Eta Corvi

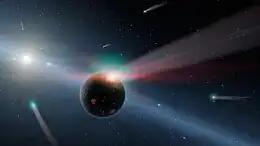

In 2010–2011, Carey Lisse of the Johns Hopkins University Applied Physics Laboratory and his group analyzed the Spitzer IRS 5–35 μm spectrum of the warm, ~360K circumstellar dust and found that it showed clear evidence for warm, water- and carbon-rich dust at ~3 AU from the central star, in the system's habitable zone, uncoupled and in a separate reservoir from the system's extended sub-mm dust ring at 150 ± 20 AU. Spectral features similar in kind and amplitude to those found for ultra-primitive (i.e., formed very early in the lifetime of the Eta Corvi system) ~10 Myr old cometary material were found (water ice and gas, olivines and pyroxenes, amorphous carbon and metal sulfides), in addition to emissions due to impact produced silica and high temperature/pressure carbonaceous phases. The warm dust is very primitive, and definitely not from an asteroidal parent body. A large amount, at least 3 x 10 kg, of 0.1 – 1000 μm warm dust is present, in a roughly collisional equilibrium distribution with dn/da ~ a. This is the equivalent of a 160-kilometer-radius centaur or medium-sized Kuiper belt object of 1.0 g cm density or a "comet" of 260 km radius and 0.40 g cm density. The warm dust mass is much larger than that of a solar system comet (10 – 10 kg), but is very similar to the mass of a Kuiper belt object (10 – 10 kg). The amount of water tied up in the observed material, ~10 kg, is > 0.1% of the water in the Earth's oceans, and the amount of carbon is also considerable, ~10 kg.